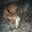
Label: deer